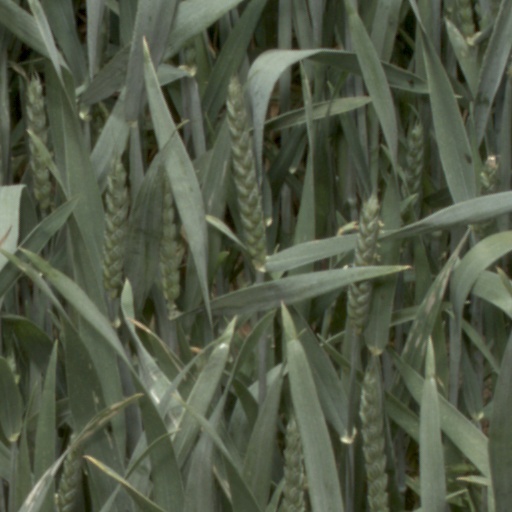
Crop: wheat